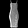
Label: Dress